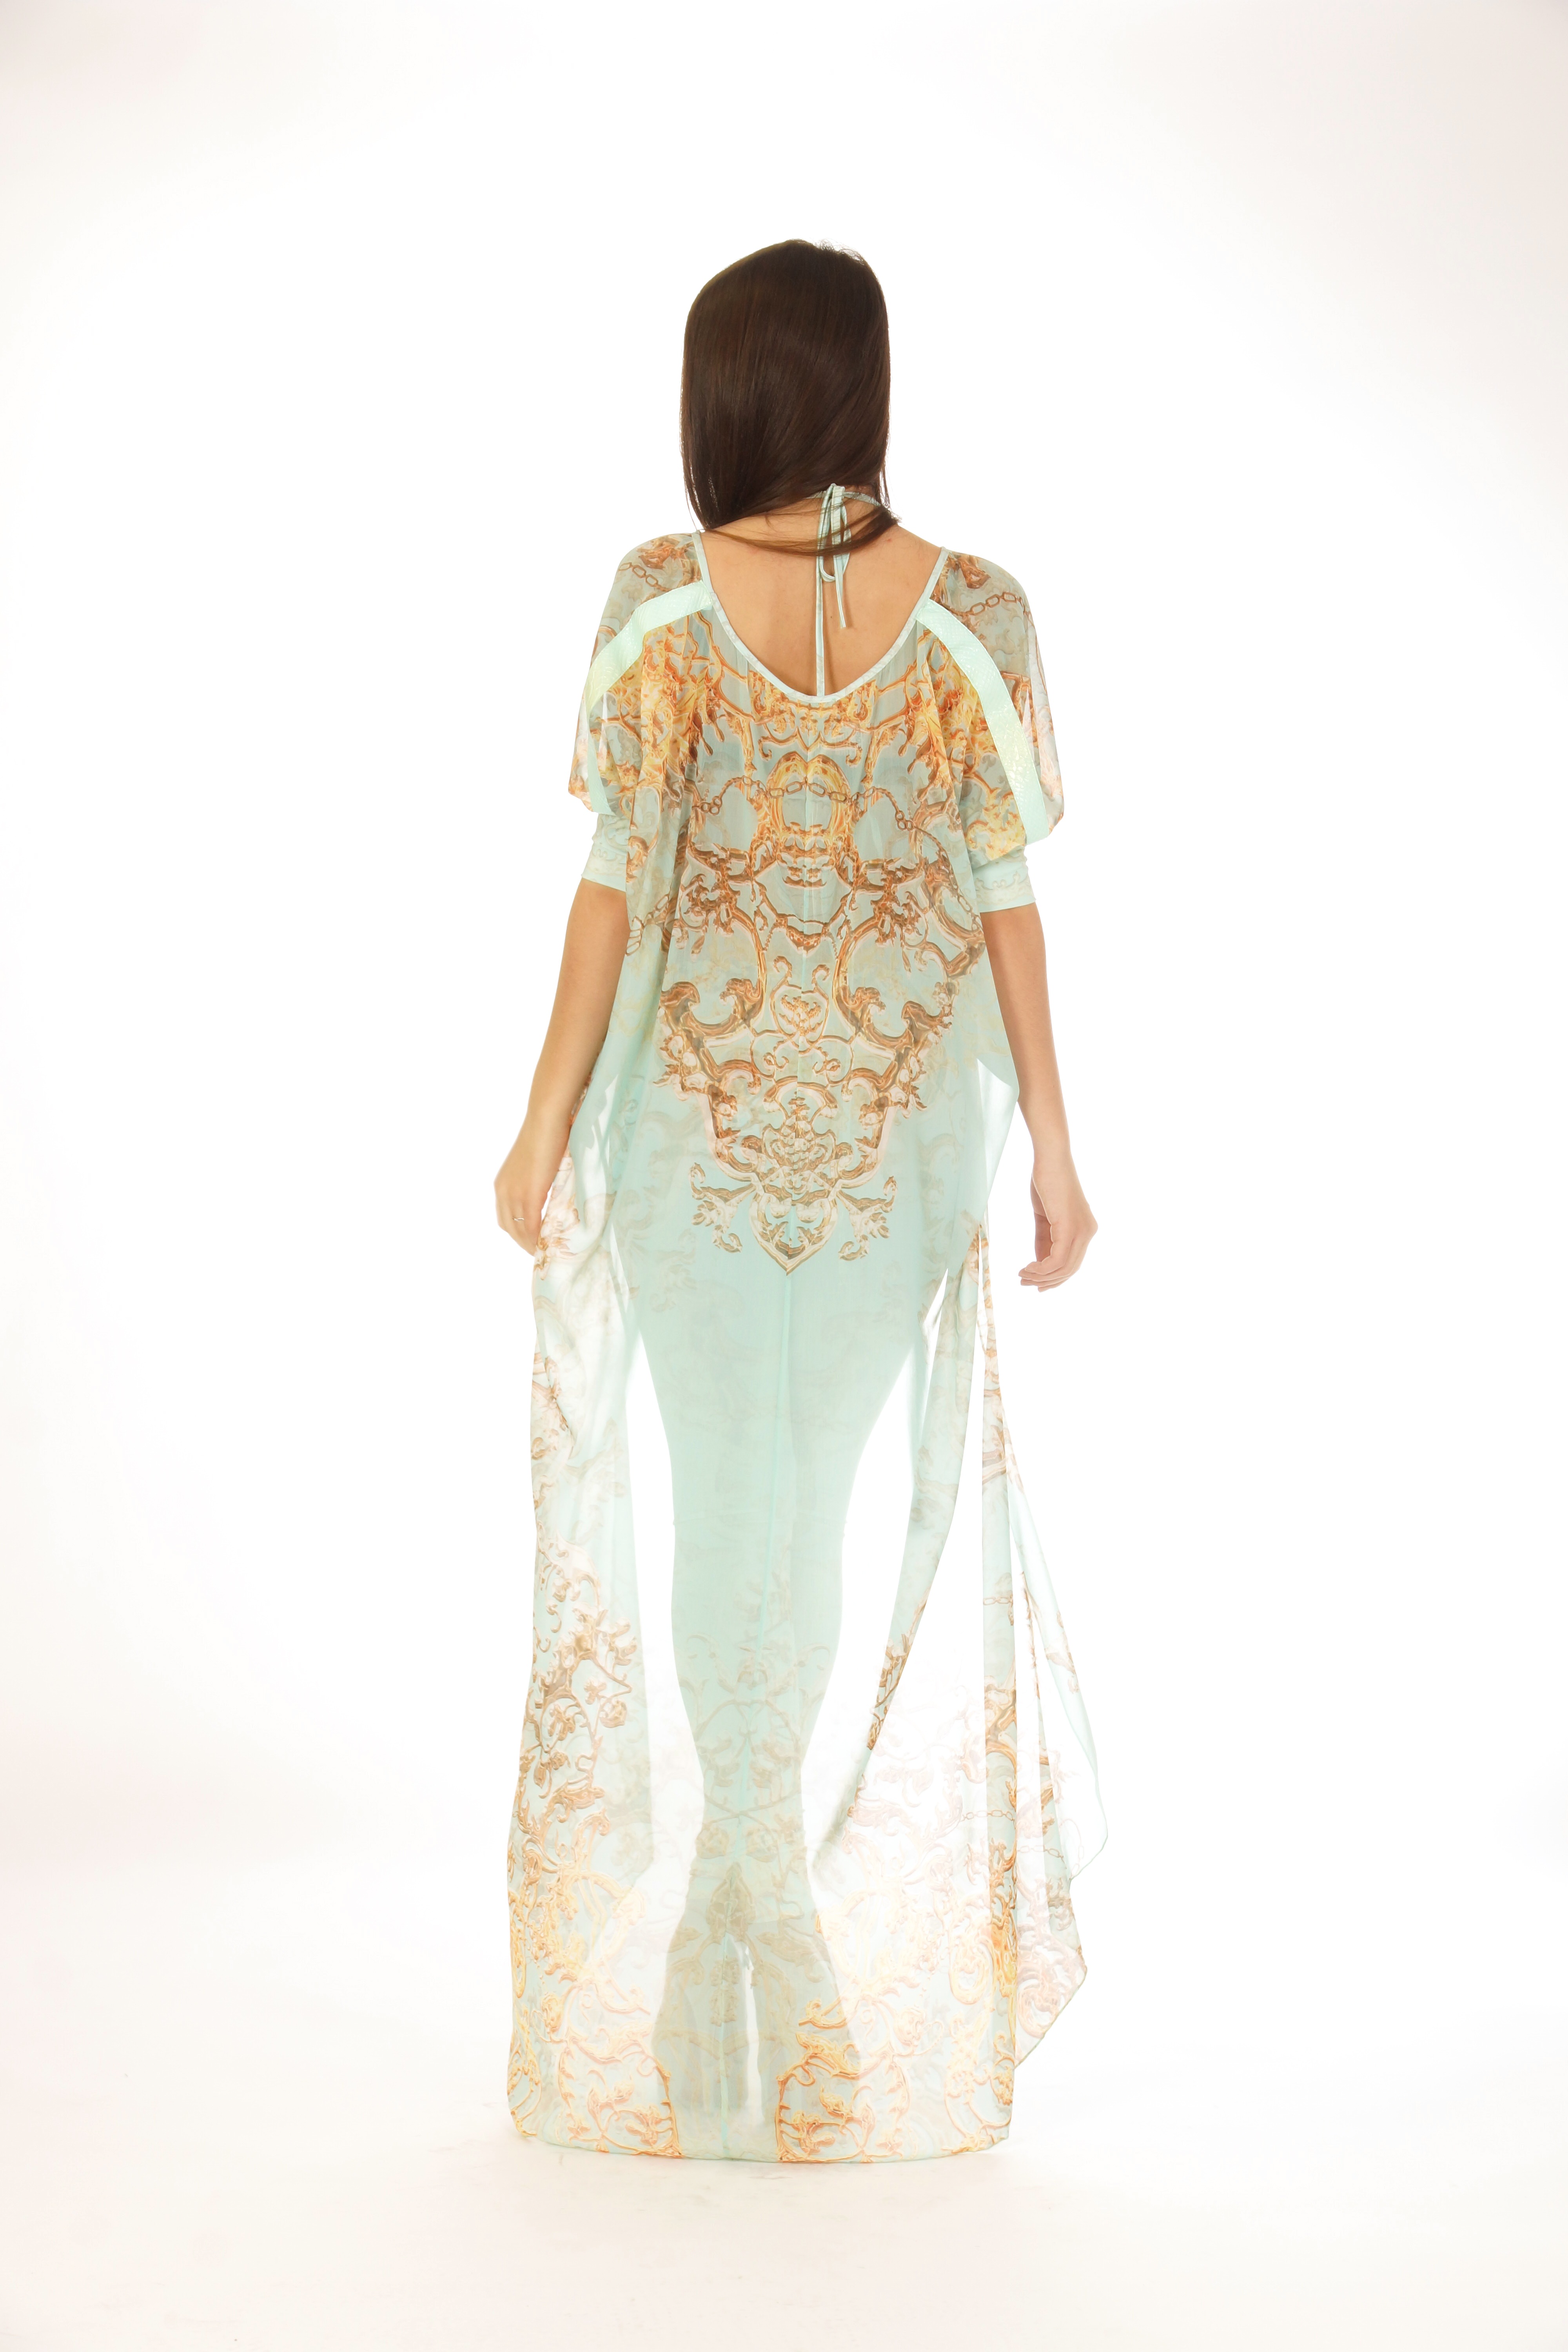
girl, pattern, spring, fashion, clothing, outerwear, textile, art, one, dress, beautiful, photoshoot, gown, sleeve, photo shoot, view from the back, formal wear, fashion design